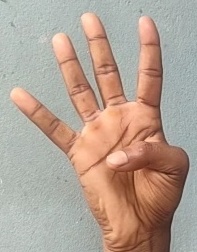
ASL sign: 4